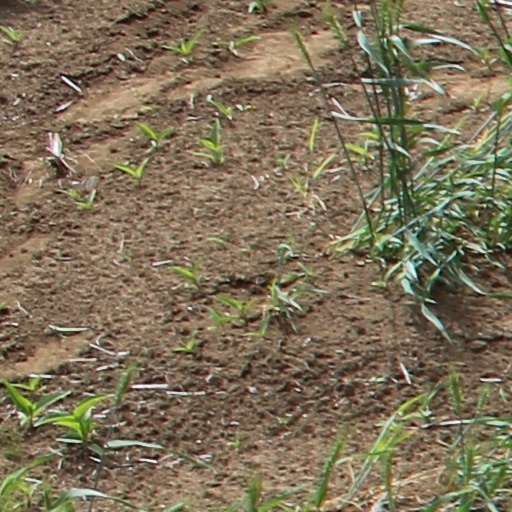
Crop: wheat